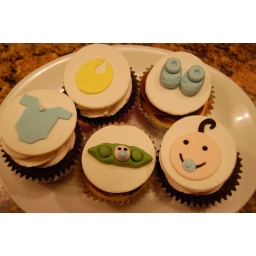
Baby boy collection including handmade sugar paste onesie, bib, blue booties, a baby boy face and pea in a pod cupcake.